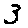
Label: 3